Karachi Chamber of Commerce and Industry Building

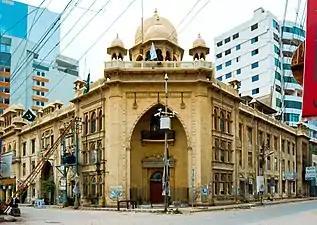

The Karachi Chamber of Commerce and Industry Building, also known as the KCCI Building, is a heritage building in central Karachi, Pakistan dating from 1934. Its foundation stone was laid by Gandhi in July 1934. It currently serves as headquarters for the Karachi Chamber of Commerce & Industry.